President (narrowboat)

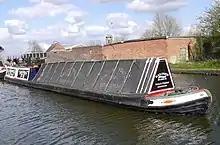
President on the BCN Old Main Line

The long "President" was constructed in 1909 at FMC's company dock in Saltley, and cost £600. She was registered on 23 June that year. Her riveted, wrought iron hull is shaped in the 'Josher' style, named for FMC director Joshua Fellows.